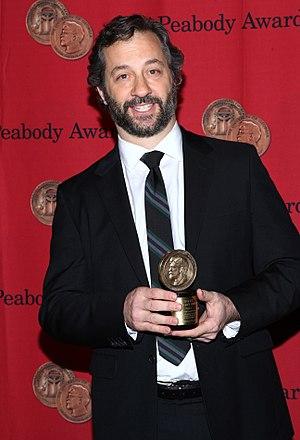
Girls est une série télévisée américaine en 62 épisodes d'environ 28 minutes créée par Lena Dunham, produite par Judd Apatow, et diffusée entre le 15 avril 2012 et le 16 avril 2017 sur HBO aux États-Unis et en simultané sur HBO Canada au Canada.